Strategy Aghmashenebeli

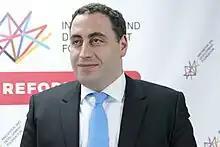
Giorgi Vashadze, the leader of Strategy Aghmashenebeli

On 5 May 2016, Giorgi Vashadze decided to leave United National Movement (UNM) after a conflict with its leadership. Vashadze criticized the party for "a closed system of governance" and for not innovating, while UNM mentioned his failure to secure a place in the top ten of the electoral list for the 2016 parliamentary election as the reason for his departure. New Georgia was subsequently registered as a political party on 8 July 2016.